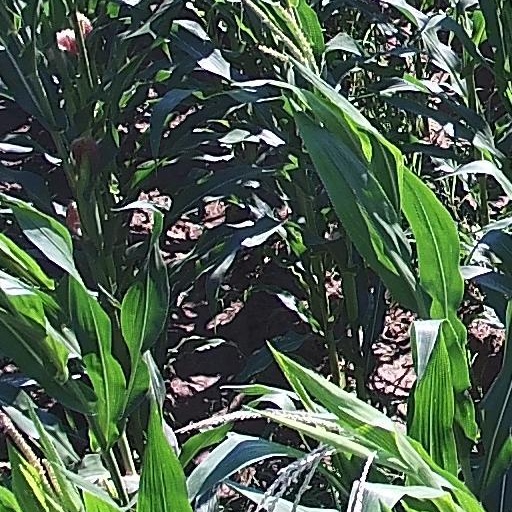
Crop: maize; corn